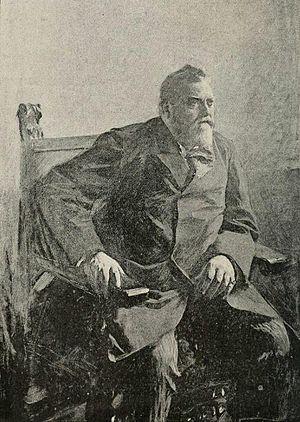
L'Association nationale républicaine est une formation politique française de la fin du XIXᵉ siècle et du début du XXᵉ siècle.